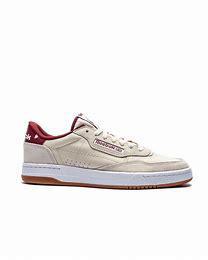
Brand: Reebok
Model: Court Peak